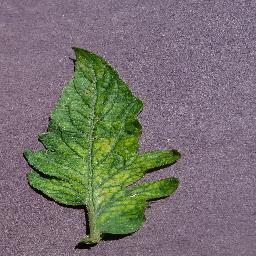
Label: Tomato___Tomato_mosaic_virus